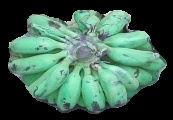
Variety: elakki-bale
Grade: grade3